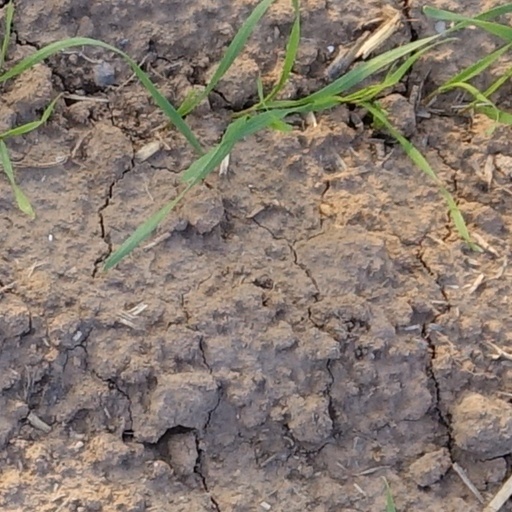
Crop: wheat